Zone 66

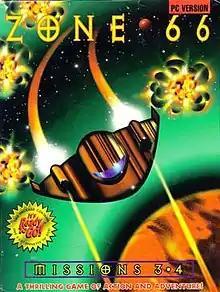
Second floppy release cover art

Zone 66 is a top down, multidirectional shooter released in 1993 for IBM PC compatibles as shareware. The game was created by a North American demoscene group called Renaissance, and was published by Epic MegaGames. The game shipped on a self-booting disk, so it could bypass MS-DOS and load into a custom protected mode environment.